Jeh Johnson

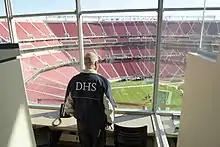
Johnson met with law enforcement officials and National Football League security prior to Super Bowl 50

After the House of Representatives failed to act on Bill S. 744, Secretary Johnson and President Obama issued ten new executive actions on November 20, 2014, to address the 11 million undocumented individuals in the United States. Johnson is said to have worked heavily on drafting the executive actions at the behest of the President.